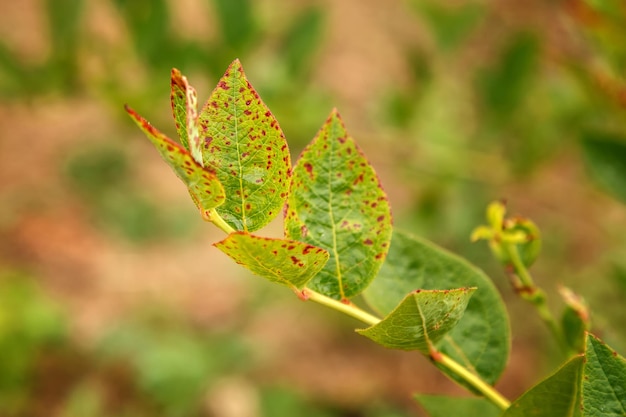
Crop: blueberry
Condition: rust